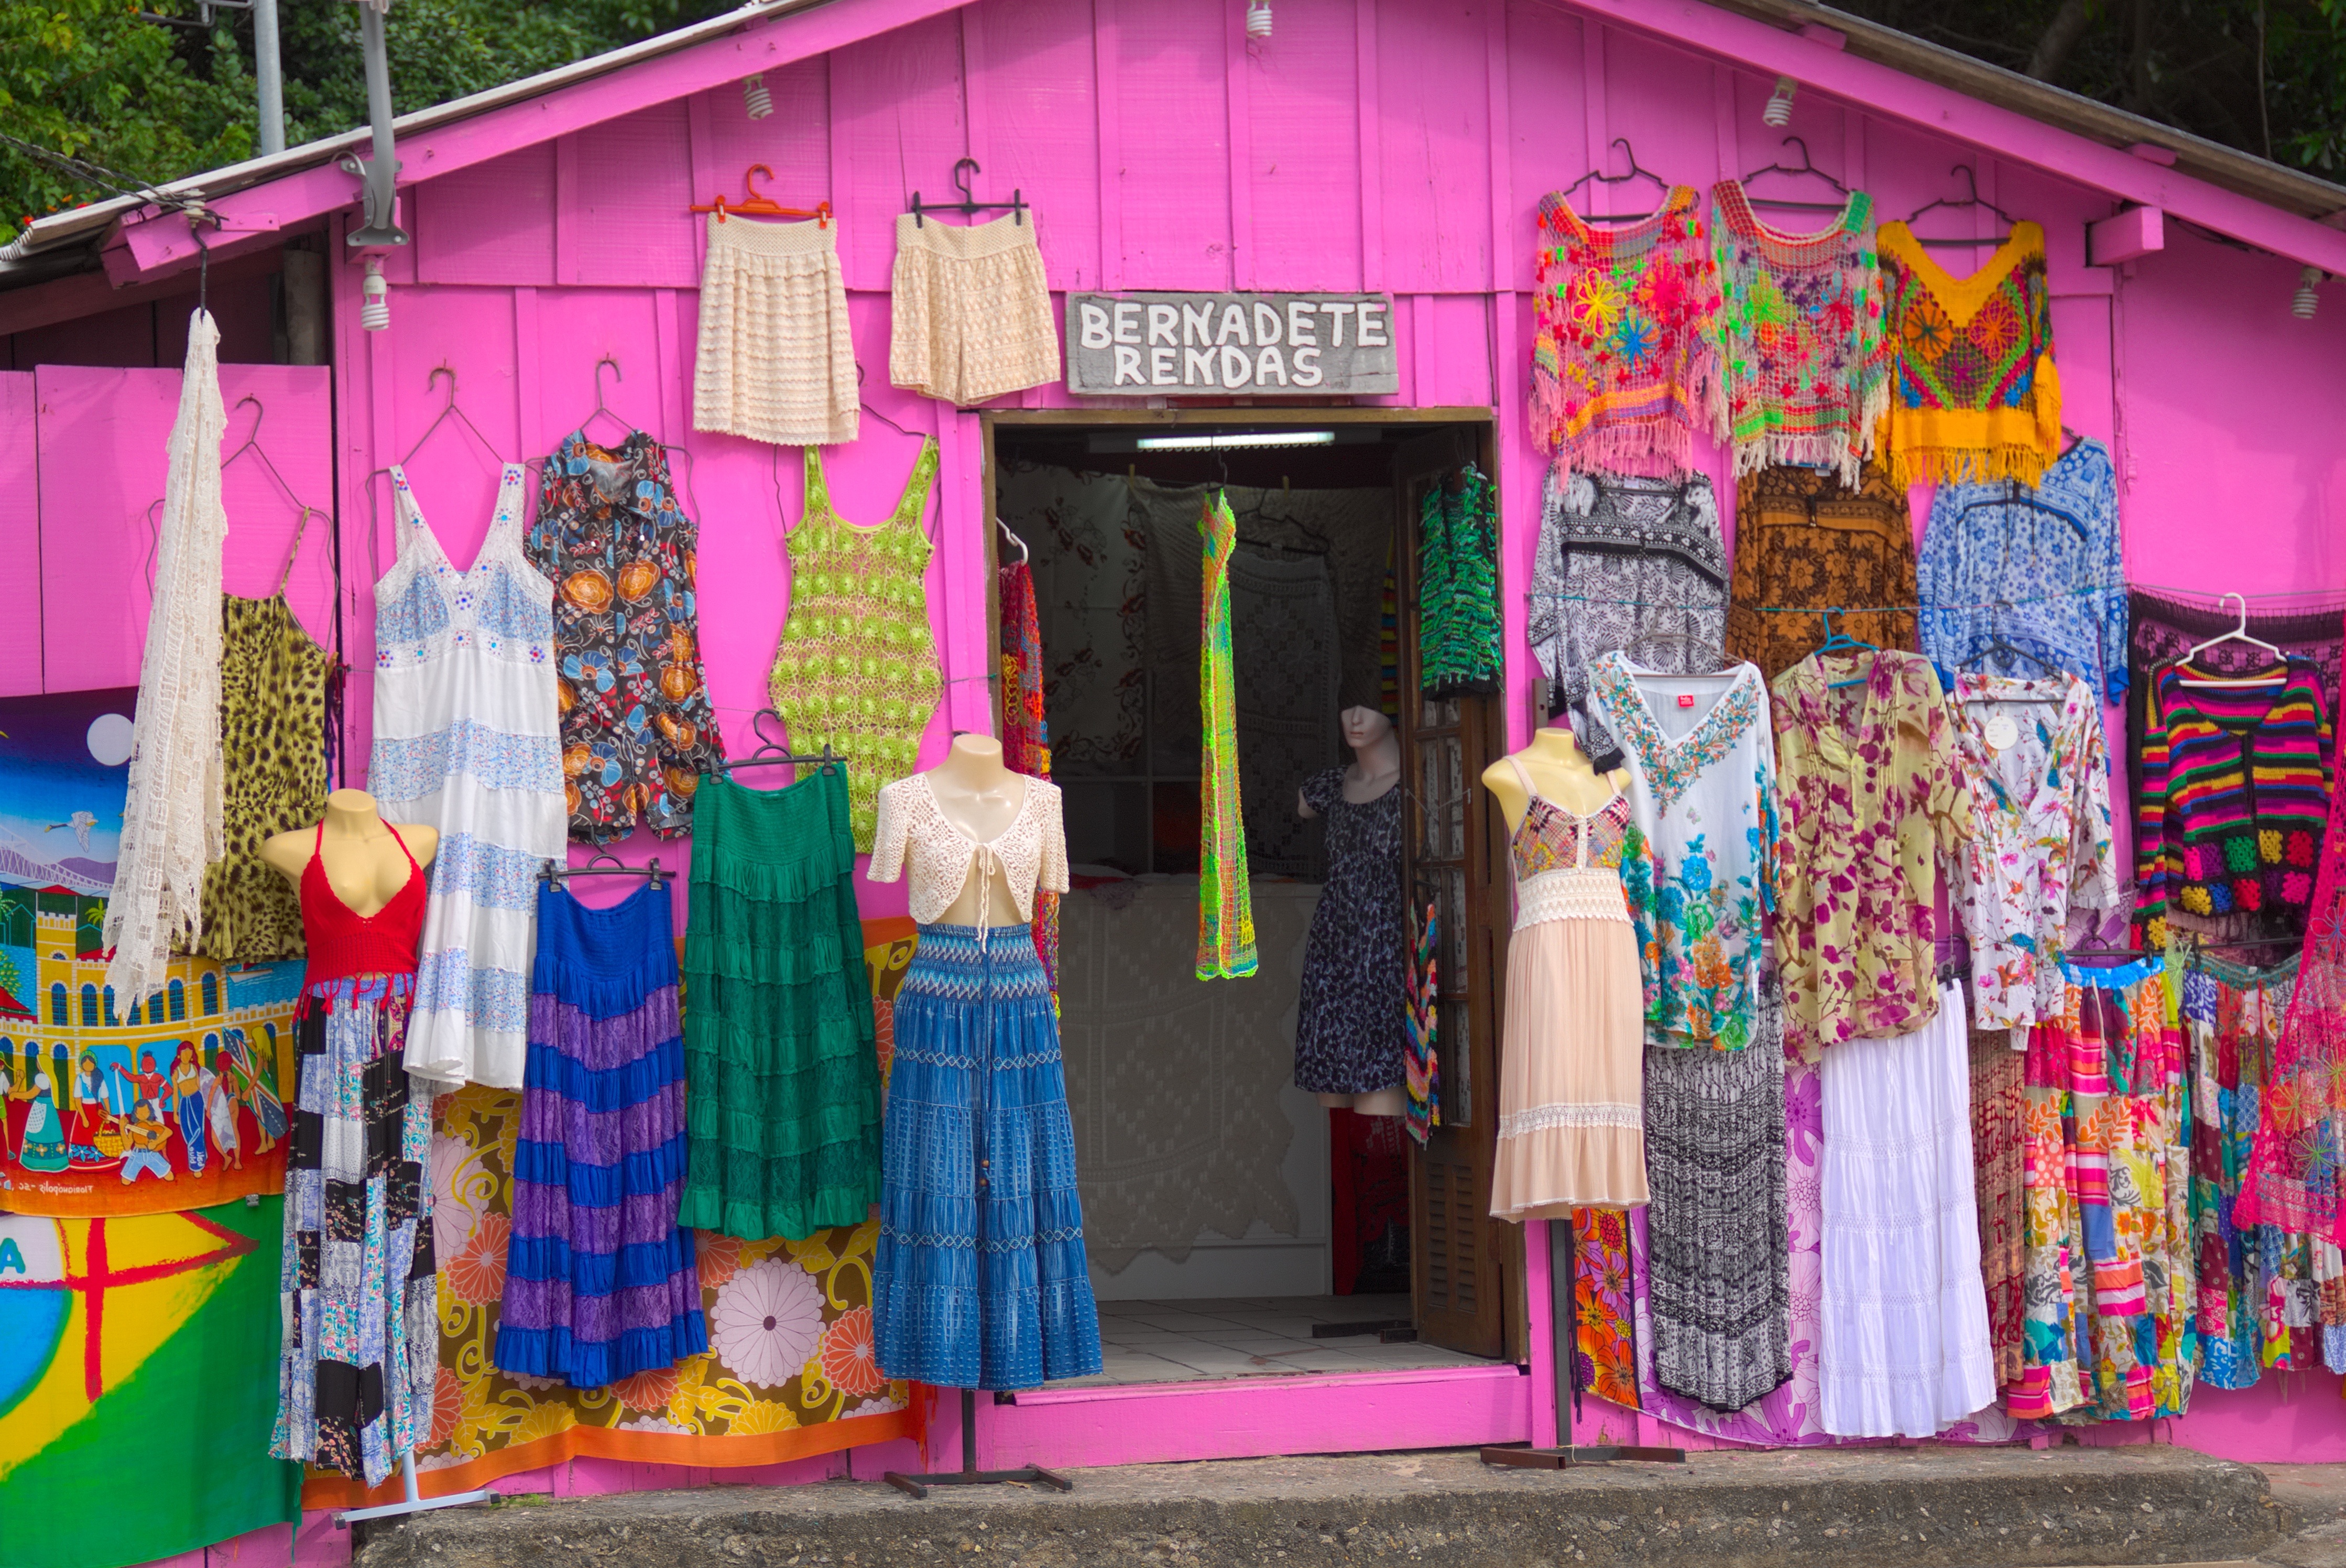
city, rustic, shop, color, bazaar, market, colorful, public space, festival, stall, tradition, clothes, fair, income, white bearded manakin